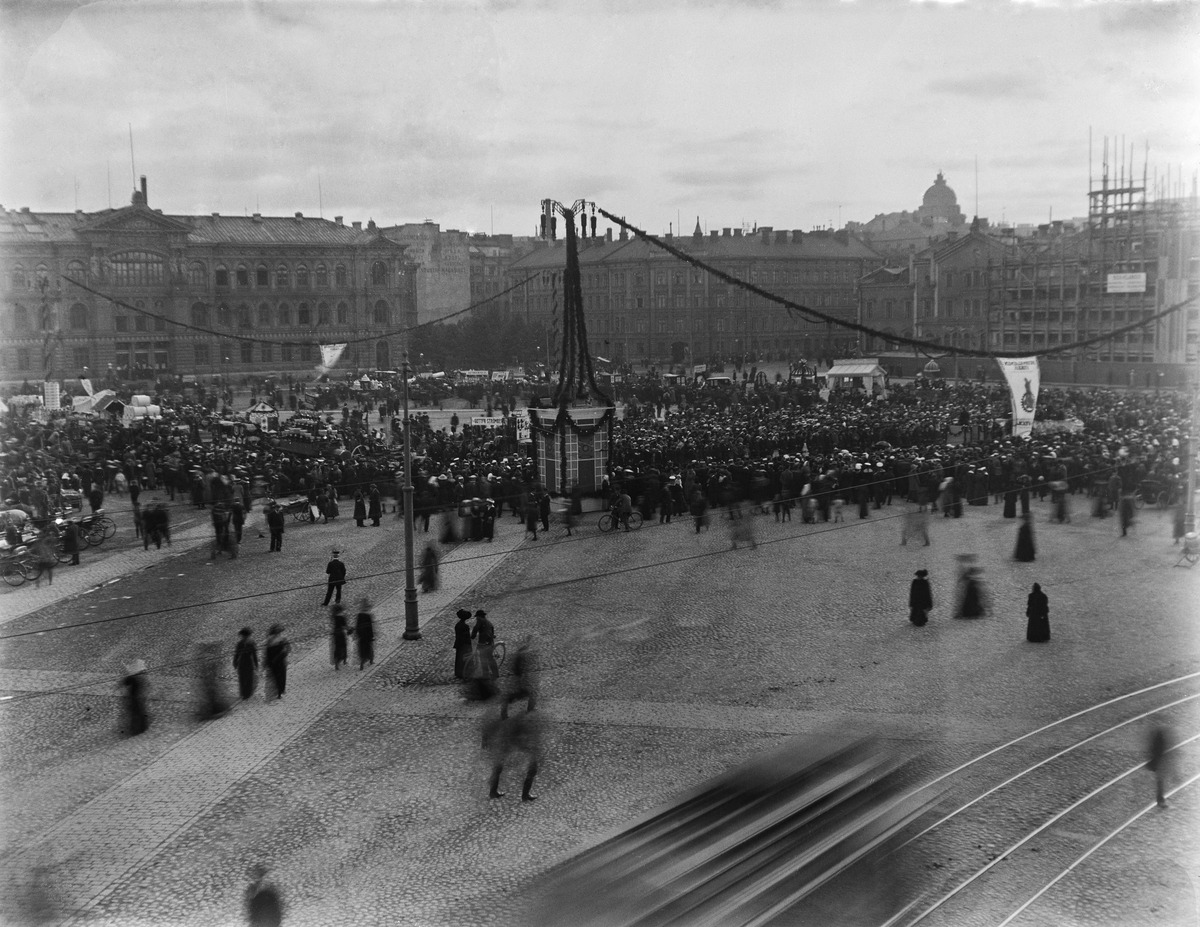
Suomalainen viikko 27
sisällön kuvaus: Suomalainen viikko 27.9.-4.10.1913 Rautatientorilla, oikealla vanha rautatieasema ja rakenteilla oleva uusi rautatieasema. kuvan vasemmassa reunassa Ateneum. Keskellä viikon kunniaksi  juhlakoristeltu valaisinpylväs, kuvan etualalla raitiotie. Vuonna

1912 perustettu

Kotimaisen työn liitto (vuodesta 1992

Suomalaisen työn liitto) järjesti jo seuraavana vuonna

ensimmäisen Suomalaisen viikon

kotimaisen teollisuuden edistämiseksi. mustavalkoinen
Ajankohta: kuvausaika 1913
Paikka: Suomi, Uusimaa, Helsinki, Kluuvi Helsinki, Rautatientori
Aiheet: juhlaviikot, aukiot, torit, torikauppa, yleisö, rautatieasemat, museorakennukset, taidemuseot, pylväät, koristelu, raitiotiet